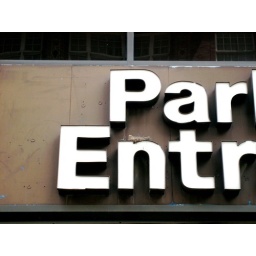
I spotted this sweet dove as we parked the car for Main Street Arts Festival, in Downtown Fort Worth.